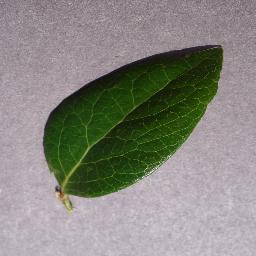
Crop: blueberry
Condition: healthy